Merry-Joseph Blondel

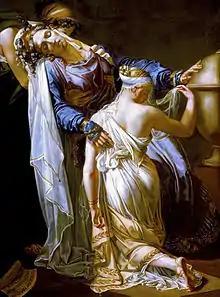
"Hecuba and Polyxena", oil on canvas, after 1814

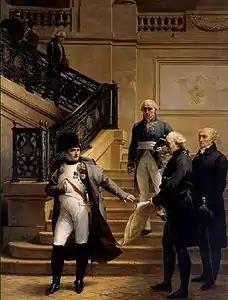
"Napoleon visiting the Palais Royal for the opening of the Tribunat in 1807", oil on canvas

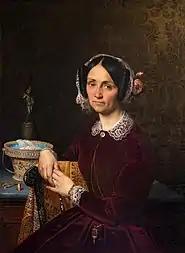
"Portrait of Madame Blondel" (1849), oil on canvas

On arrival at the Villa Medici in Rome in 1809, Blondel struck up a friendship with fellow student Jean Auguste Dominique Ingres which, as correspondence between the two artists demonstrated, lasted for the rest of their lives. In 1835, Ingres returned as the director of the French Academy in Rome and Blondel appeared to be the favourite to succeed him in 1840. Together with his second wife, Louise Emilie Delafontaine, Blondel stayed at the Villa Medici as a guest of Ingres for four months in 1839, during which time the three of them undertook a lengthy sketching tour of the Marches and Umbria. When Blondel was unexpectedly overlooked for the position of director of the academy in 1840, Ingres sent him a "lengthy and heartfelt" letter of condolence.